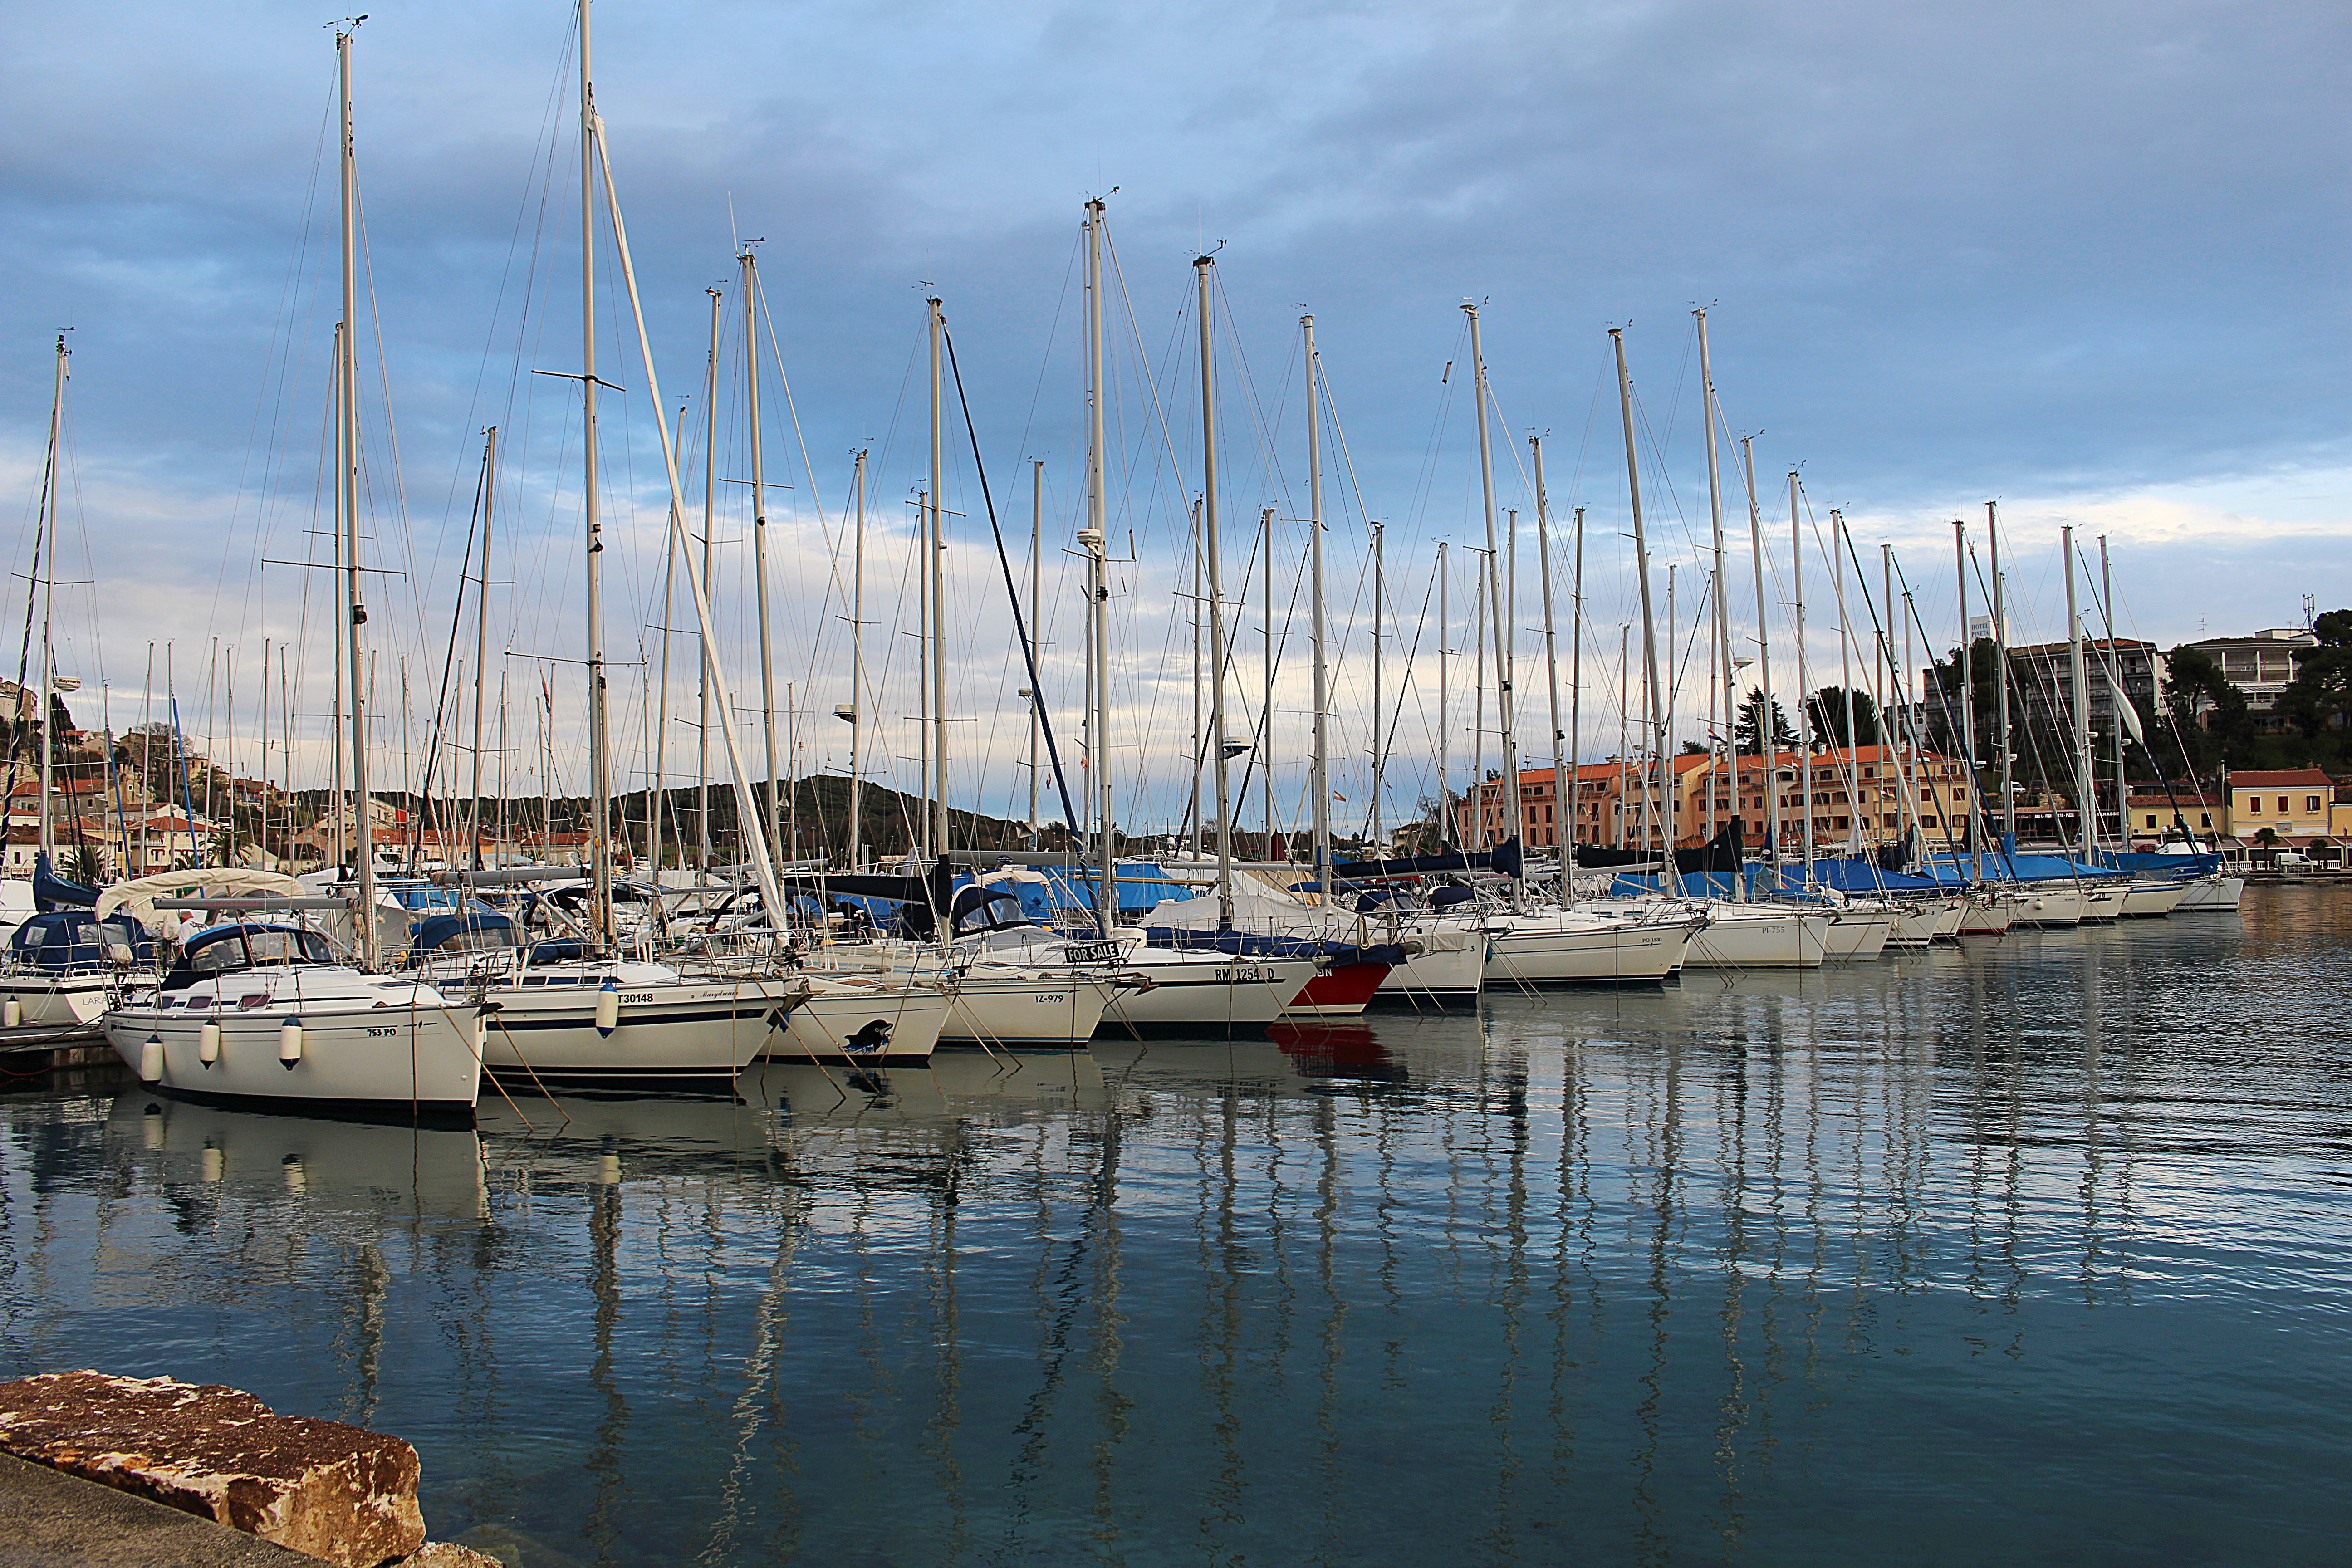
sea, coast, dock, boat, vehicle, mast, bay, harbor, marina, port, sailboat, croatia, masts, watercraft, sailing ships